Kiyomizu ware

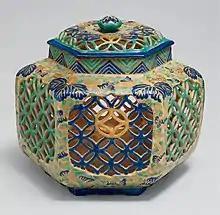
"Ko-Kiyomizu" (old Kiyomizu) lidded brazier ("te-aburi") with paulownia and geometric design, stoneware with overglaze enamels and gold, Edo period, 18th century

The history of Kiyomizu ware dates back to the Momoyama period. The earlier production phase is known as "Ko-Kiyomizu" (old Kiyomizu). One of the foremost producers of Kiyomizu ware is the , led by the current Unrako Saito III.